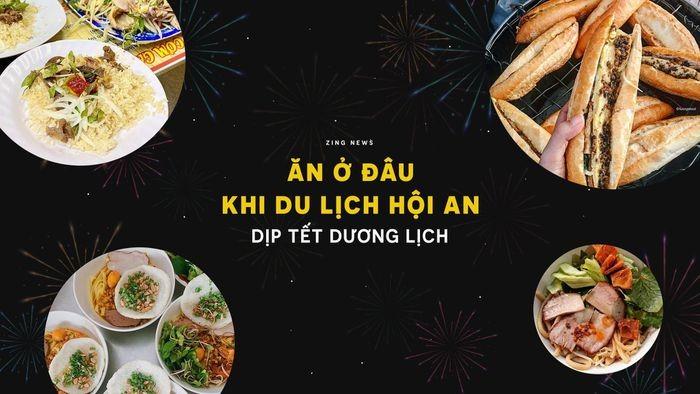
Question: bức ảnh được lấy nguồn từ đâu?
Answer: bức ảnh được lấy nguồn từ zing news